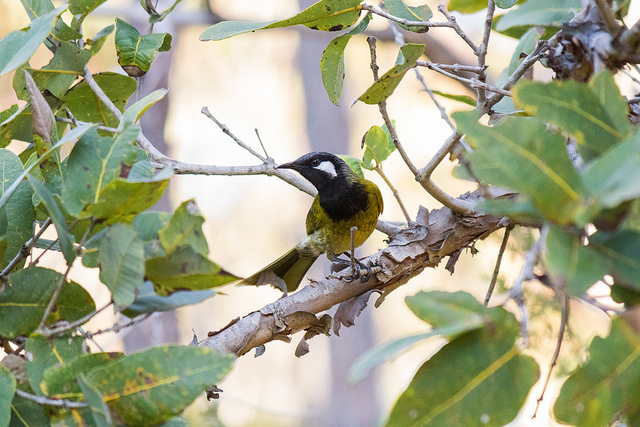
user: Given an image and a question. Answer the question in a short answer. Question: What does the bird appear to be doing? Short Answer:
assistant: sit